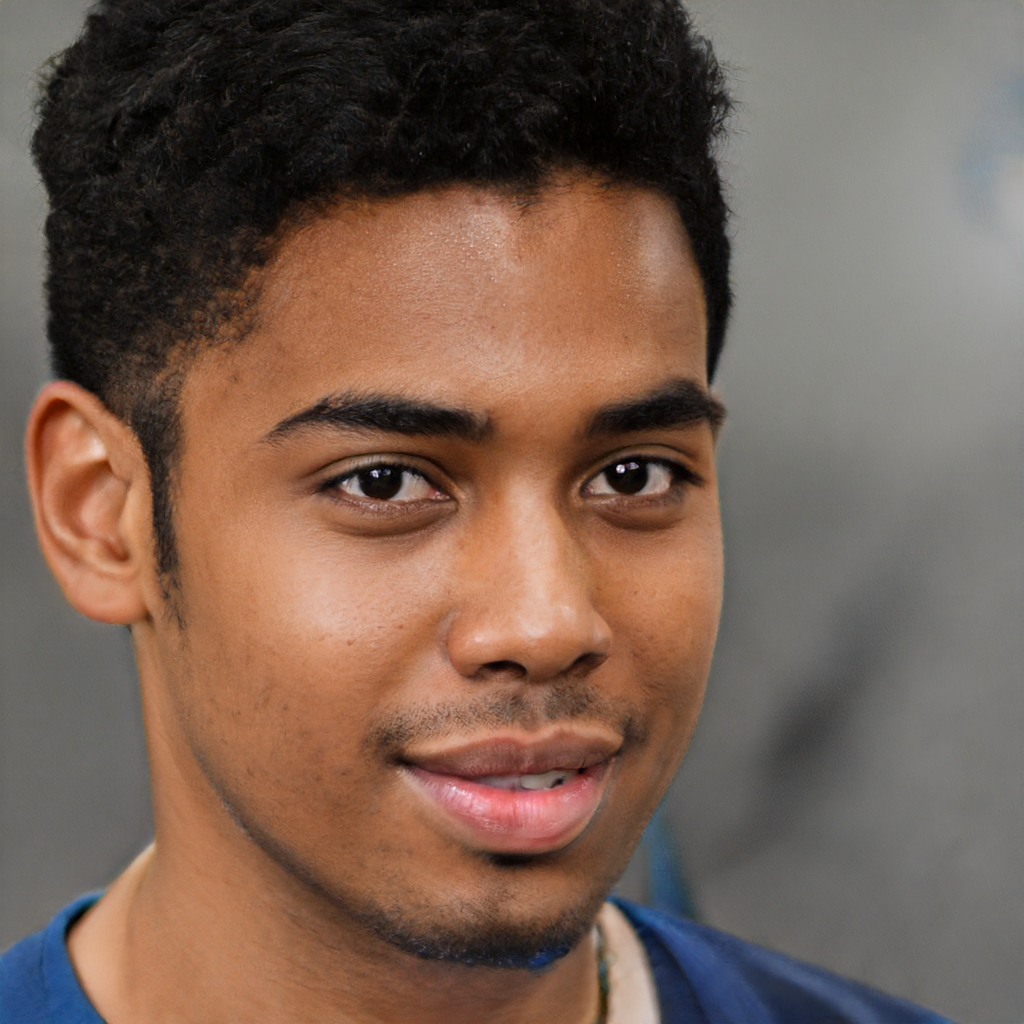
Gender: Male